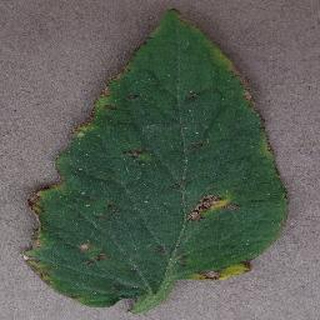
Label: tomato_bacterial_spot